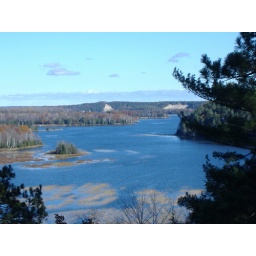
Looking over the Au Sable river from the canoe monument